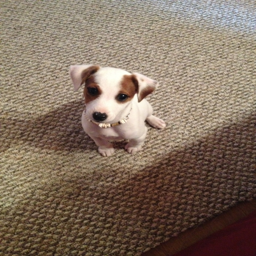
my puppy wanted to sleep with me last night ... this is what i saw .